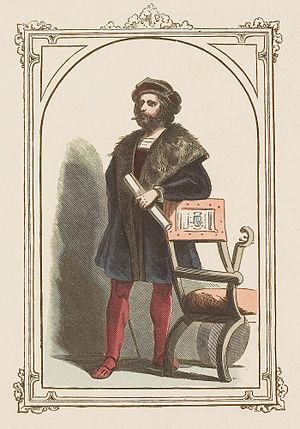
Pierre de La Rue parfois nommé Pierchon, Van Straeten, de Vimté ou Platensis, est un compositeur franco-flamand de la Renaissance.